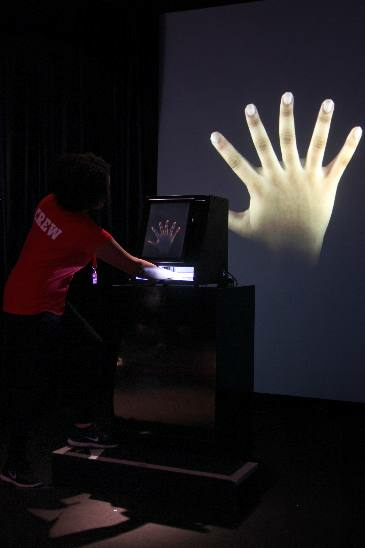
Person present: Yes